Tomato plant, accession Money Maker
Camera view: bottom (45 deg); turntable rotation: 330 degrees
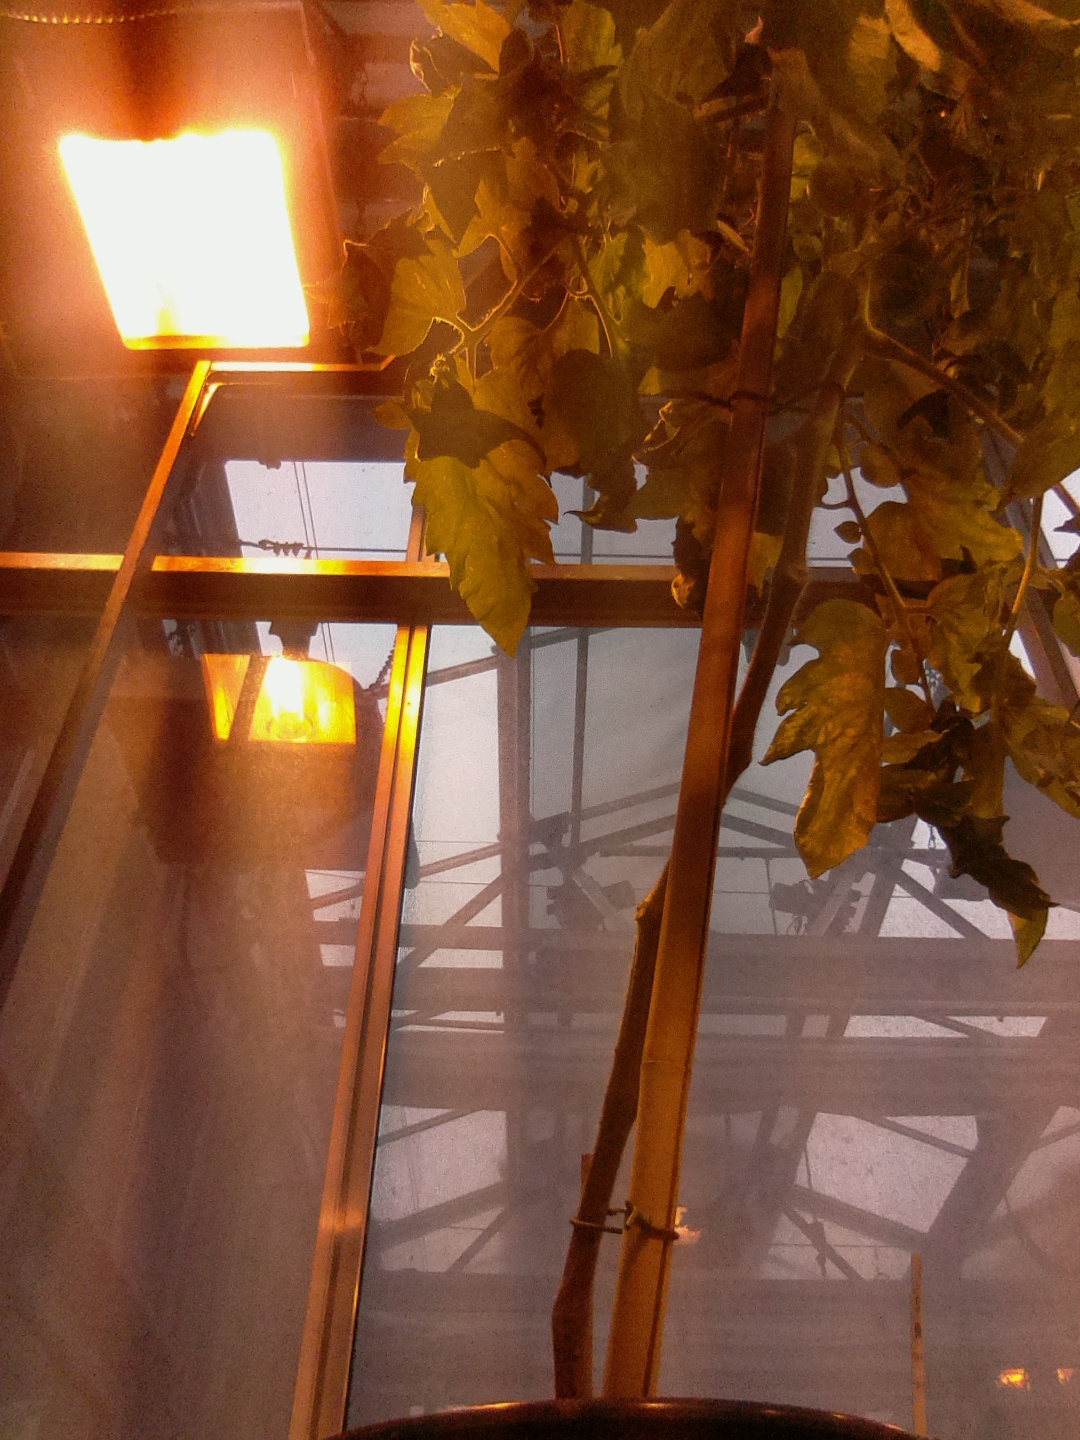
BBCH growth stage 75: 50%-60% of final fruit size